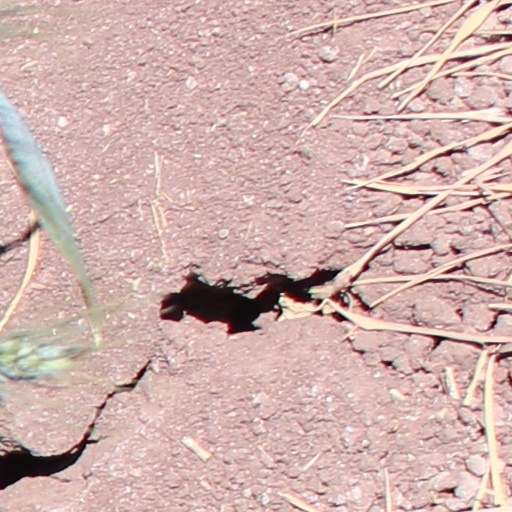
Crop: wheat